Bartending terminology

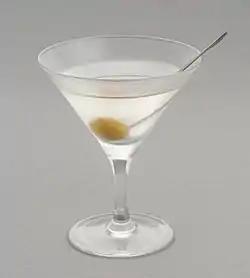
A martini served straight up with an olive

In bartending, the terms "straight up" and "up" ordinarily refer to an alcoholic drink that is shaken or stirred with ice and then strained and served in a stemmed glass without ice. "Straight" ordinarily refers to a single, unmixed liquor served without any water, ice, or other mixer. In this sense, "straight" can sometimes be used as a synonym for "either" "straight up" or "neat".